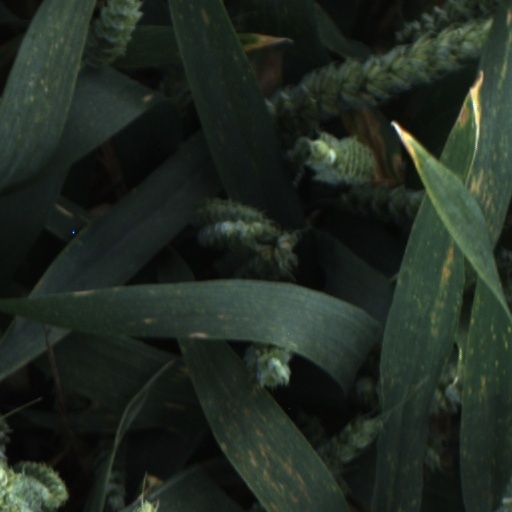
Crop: wheat